Ormstown

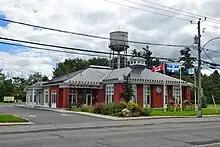
Ormstown town hall

Jacques Lapierre was elected to fill the post of mayor on November 1, 2009, replacing interim mayor Luc Lavigueur. Lavigueur took over the post after former mayor John McCaig resigned for health reasons.